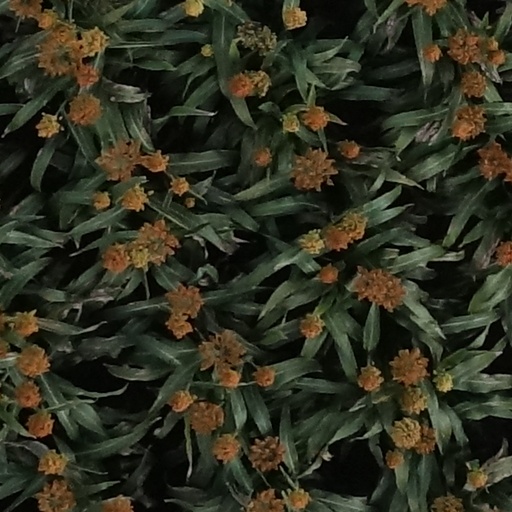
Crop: sorghum